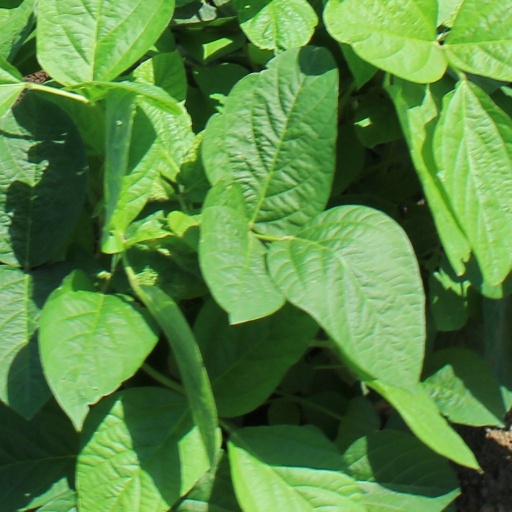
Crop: soybean